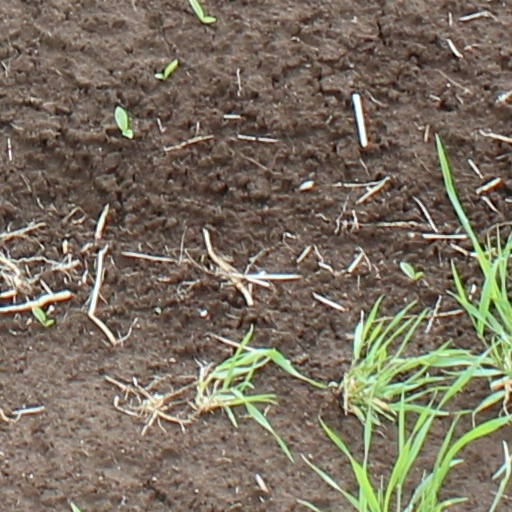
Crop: wheat